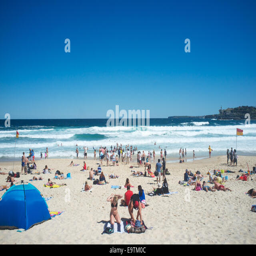
australian suburb on a spring weekend .